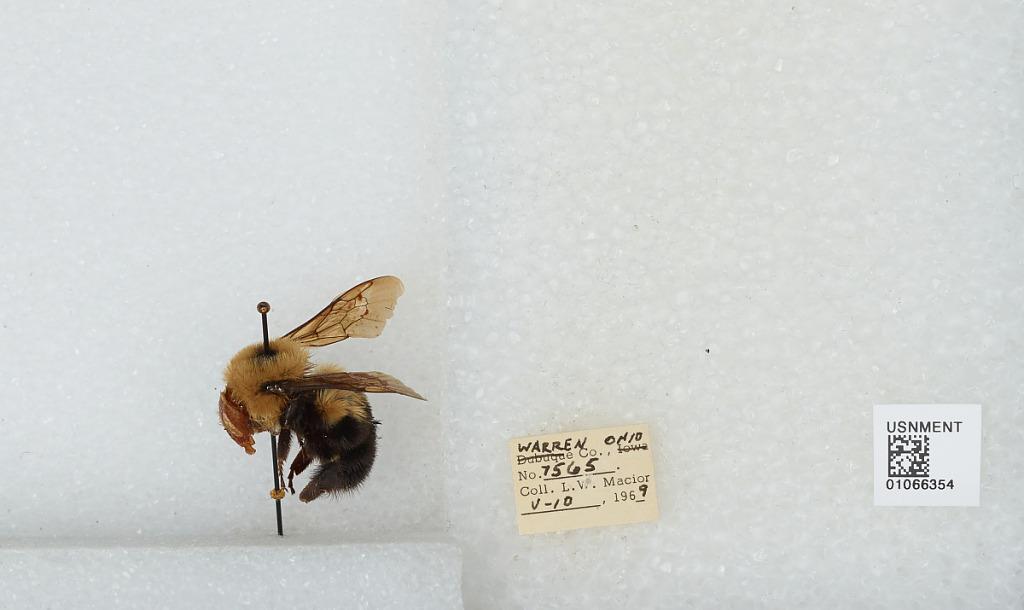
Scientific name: Bombus (Pyrobombus) bimaculatus Cresson
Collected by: L. Macior
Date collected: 1969-5-10
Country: United States
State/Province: Ohio
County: Warren
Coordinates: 39.4242, -84.1856